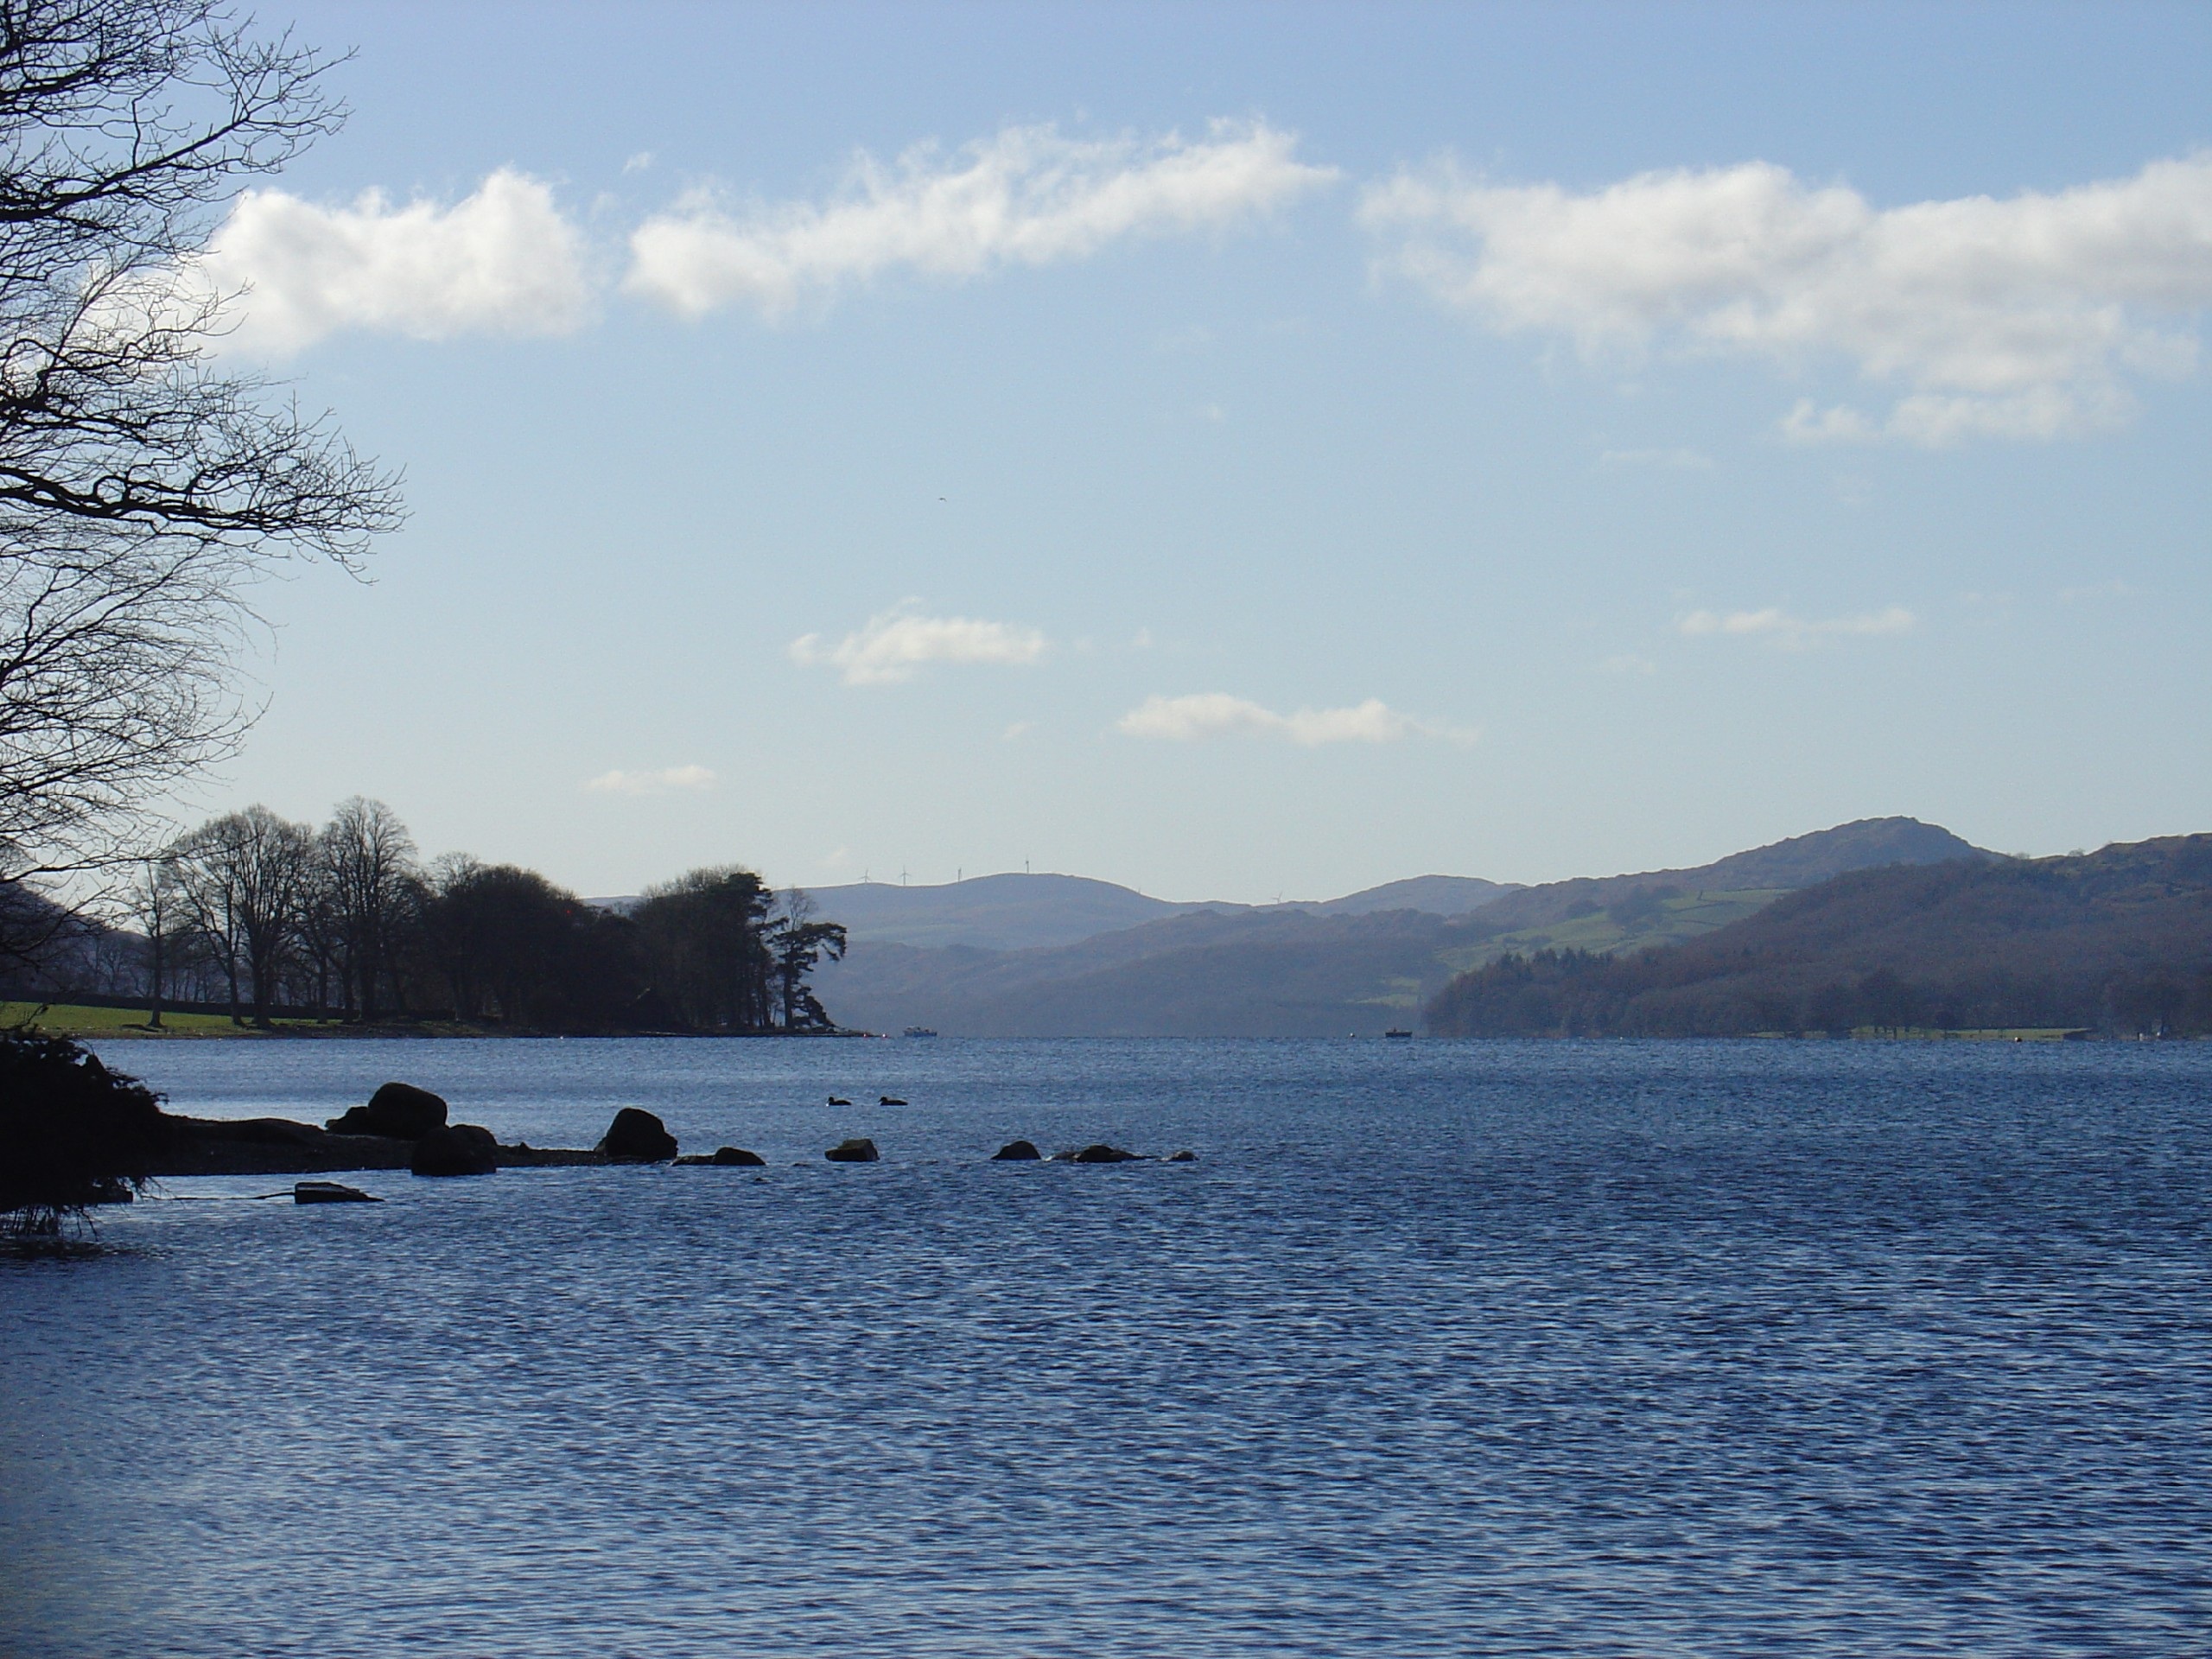
landscape, sea, coast, water, mountain, snow, winter, cloud, shore, lake, river, reflection, vehicle, scenery, bay, reservoir, body of water, cumbria, english, lakes, loch, lake district